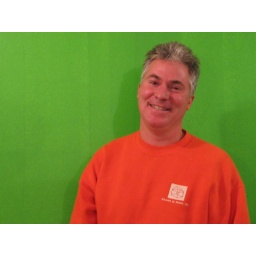
the guys insisted I take a picture of Scott in his bright orange shirt against the bright green wall